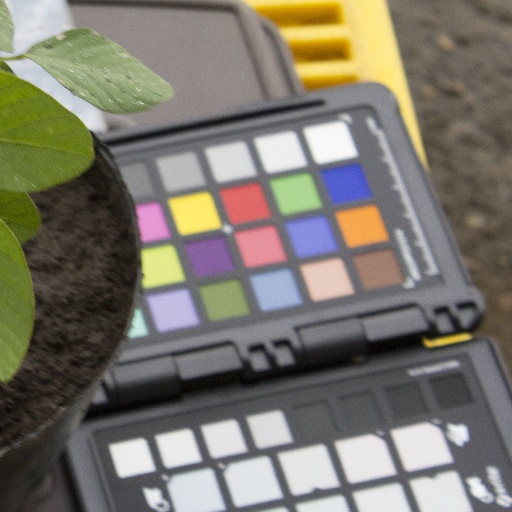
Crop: soybean